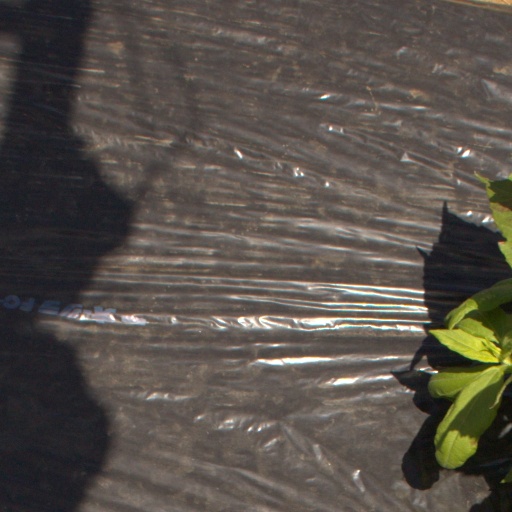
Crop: Jerusalem artichoke